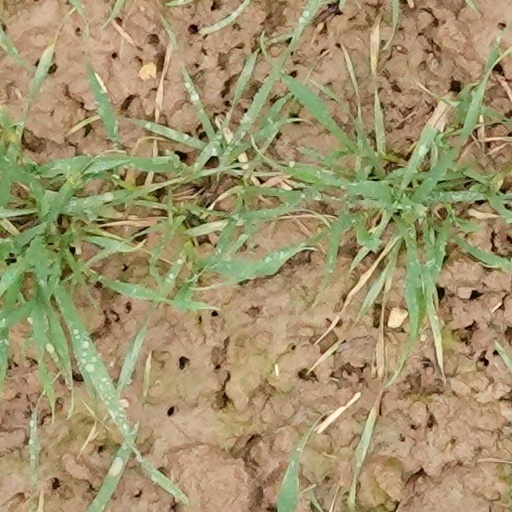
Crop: wheat